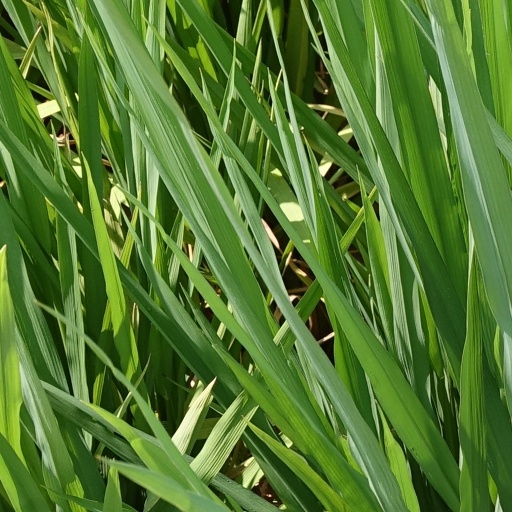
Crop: rice